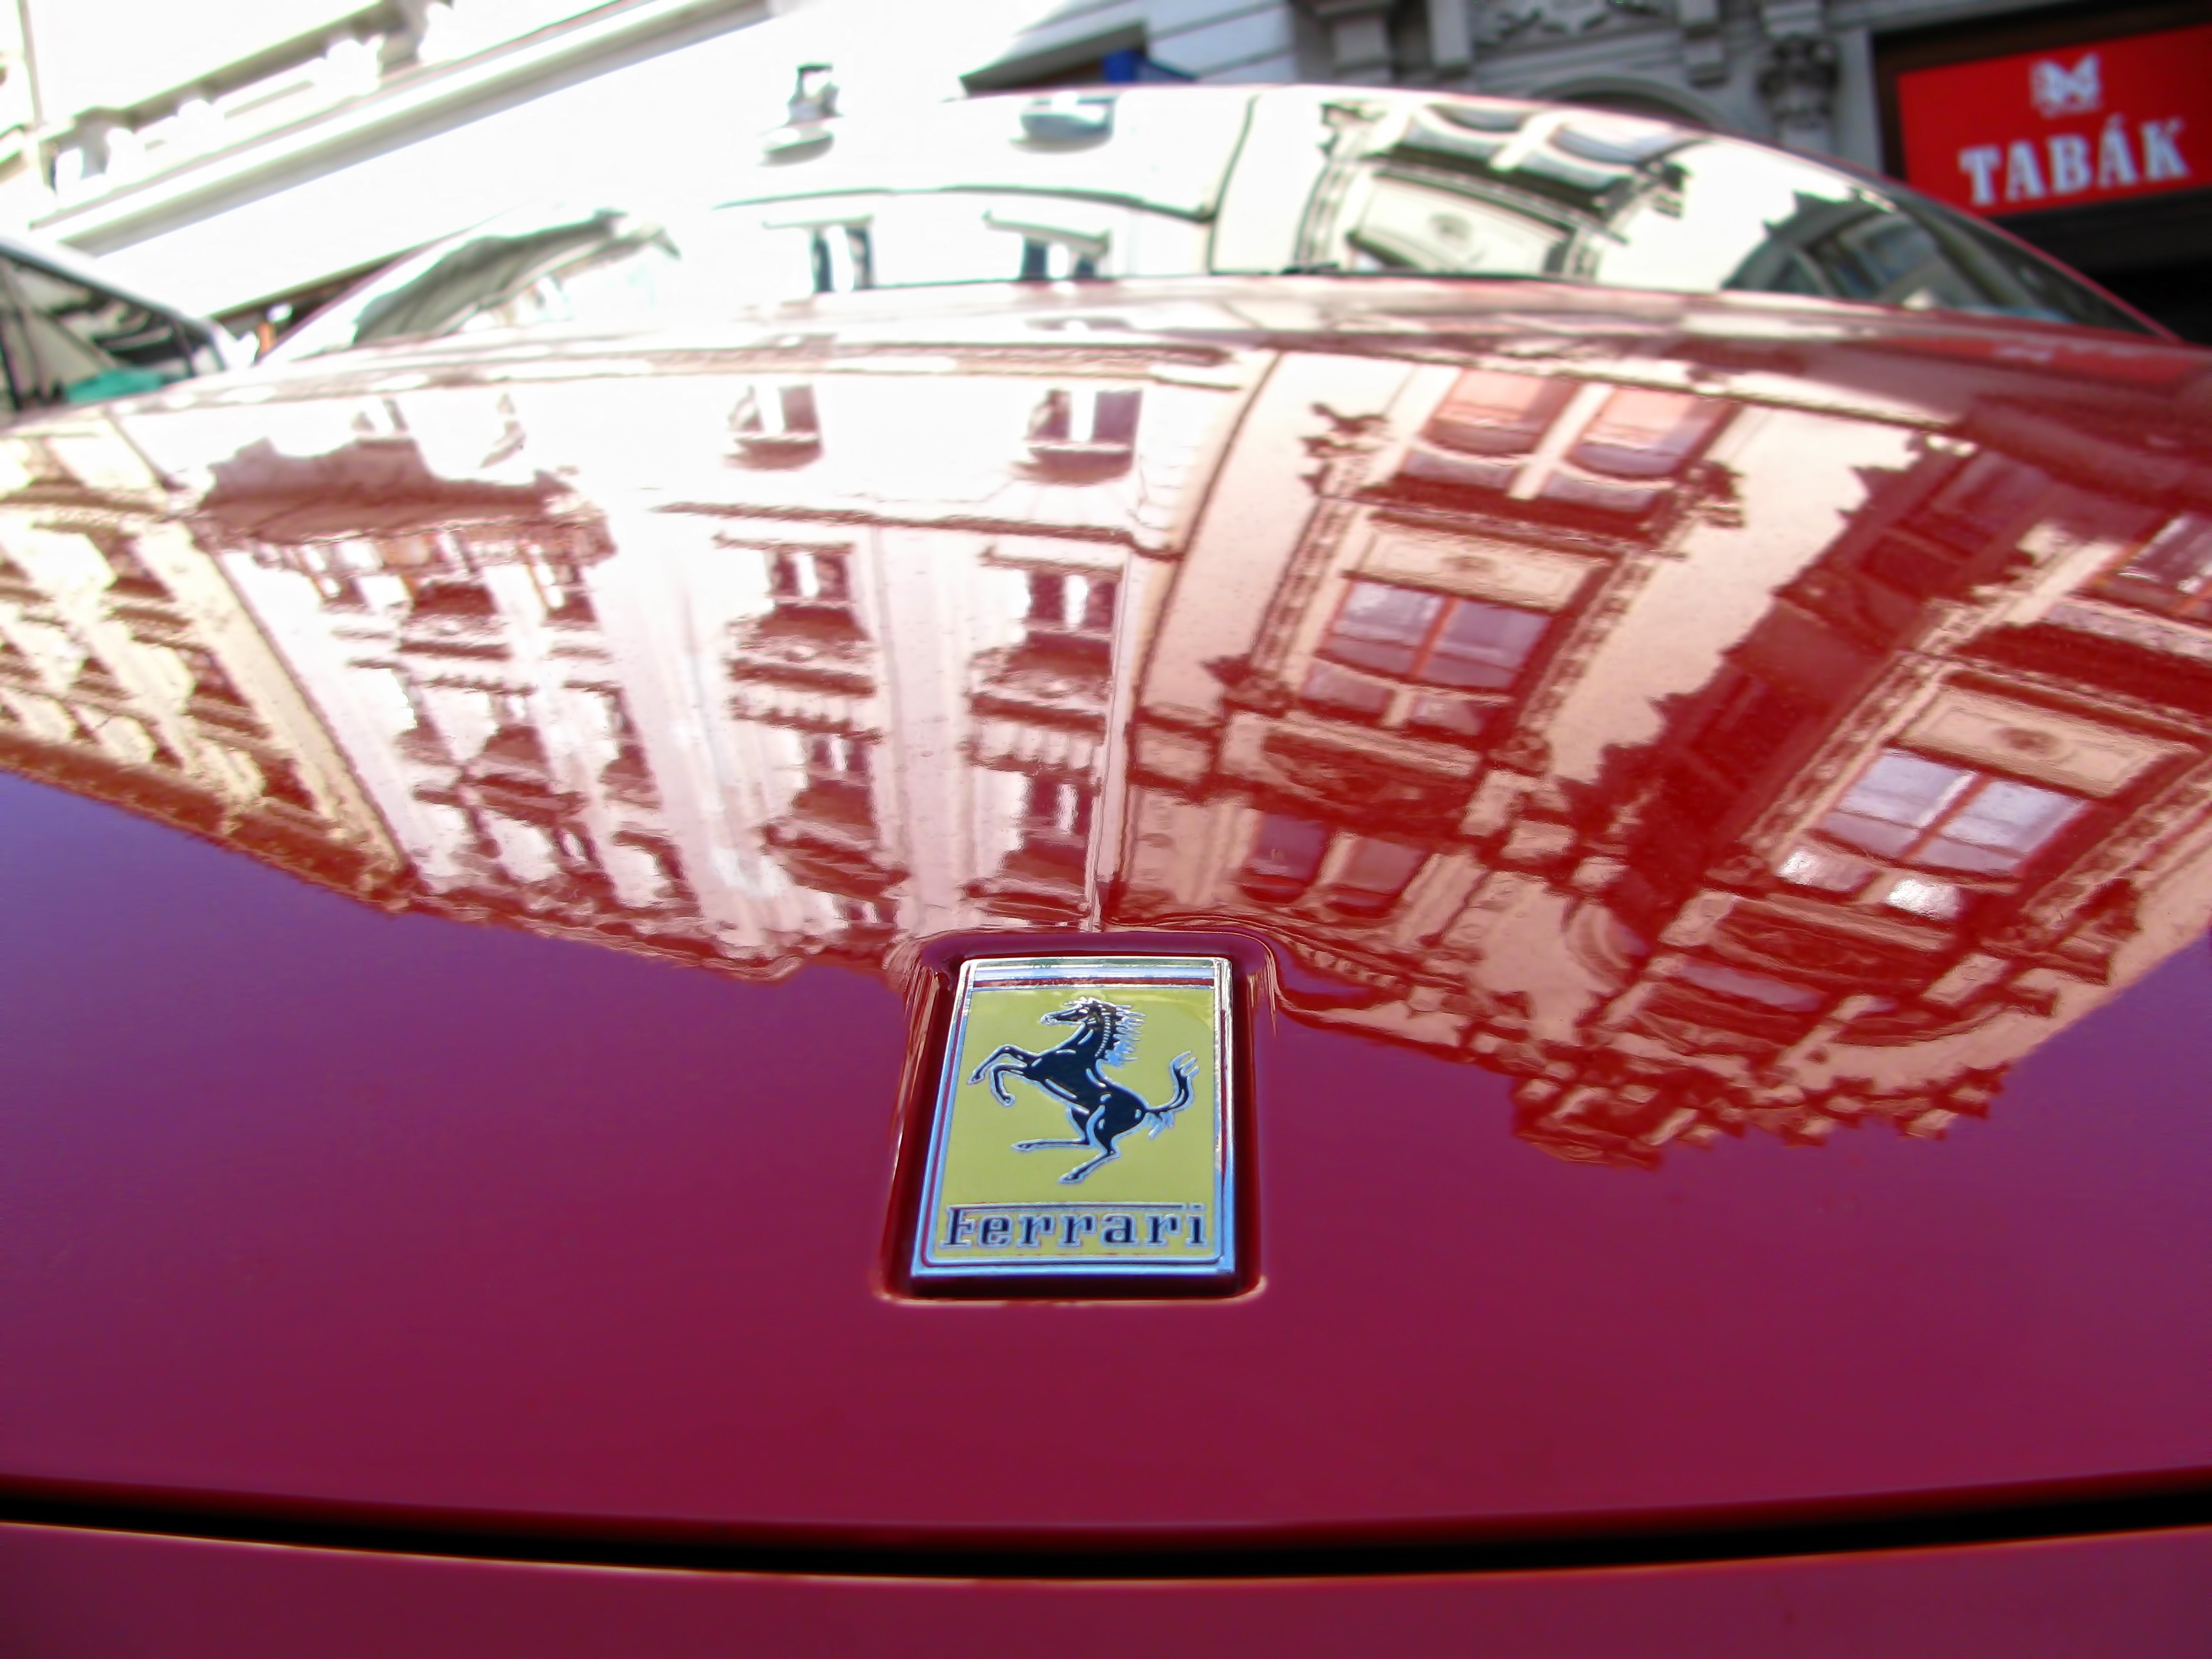
red, vehicle, power, automobiles, logo, cars, reflexion, ferrari, motors, fast, brno, vehicles, racing car